The President (Palestinian TV series)

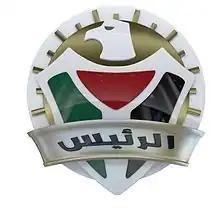

The President is a reality show created by Ma'an Network and Search for Common Ground, and was originally aired in 2013 in the Palestinian territories. The show, a cross between American Idol and The Apprentice, tasks viewers and a panel of expert judges with selecting the show candidate that they hope to see become the next Palestinian President. The program was designed to promote democratic values and procedures to a Palestinian audience and engage citizens in democratic processes.